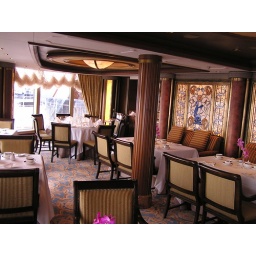
Queen's Grill, our table against window